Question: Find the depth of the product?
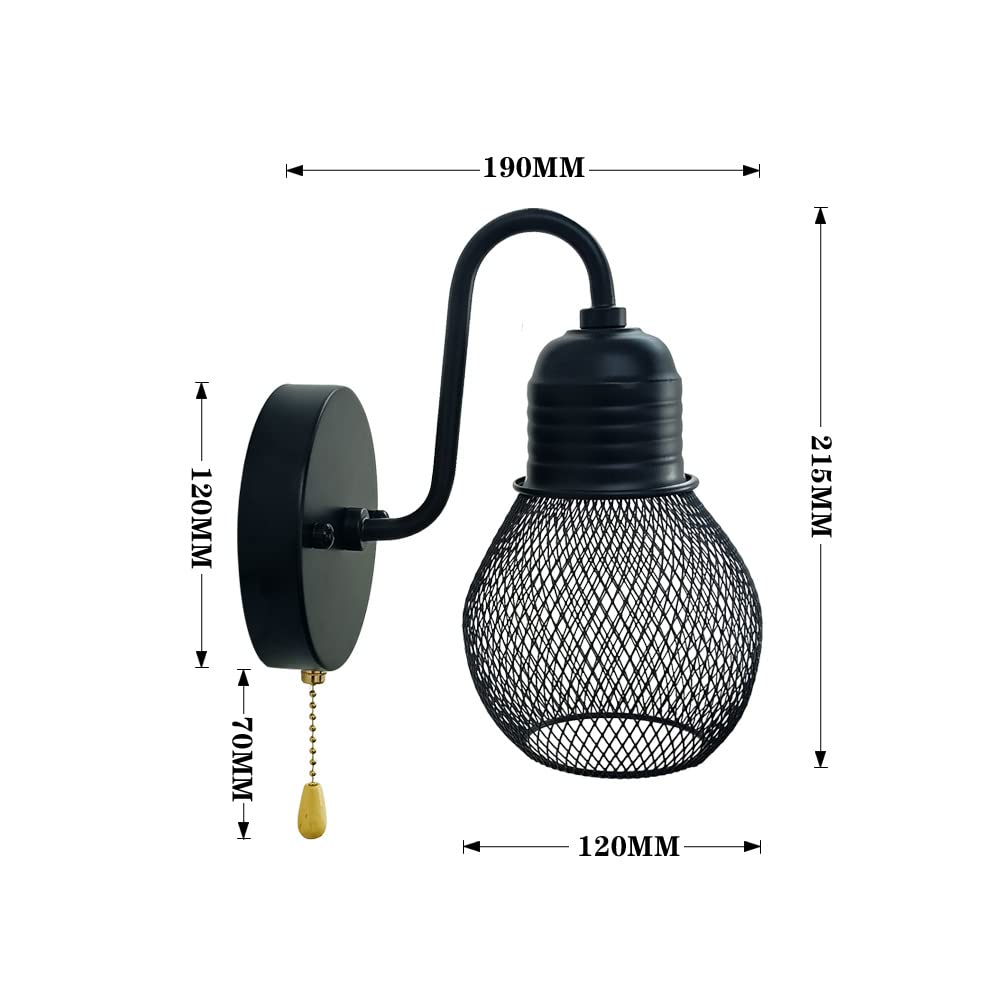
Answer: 190.0 millimetre